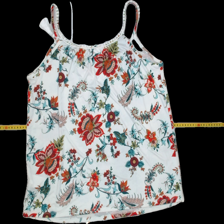
View: back
Type: Tank top
Category: Ladies
Brand: Not Applicable
Colors: Multicolor
Material: 100%polyester
Pattern: Floral print
Cut: V-collar, Loose
Size: 40
Trend: No trend
Stains: No
Damage: 0
Price range: <50
Recommended usage: Export